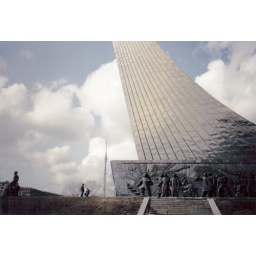
(1993) Base of the monument to Soviet Achievements in Space. Ostankino TV tower visible in the distance.